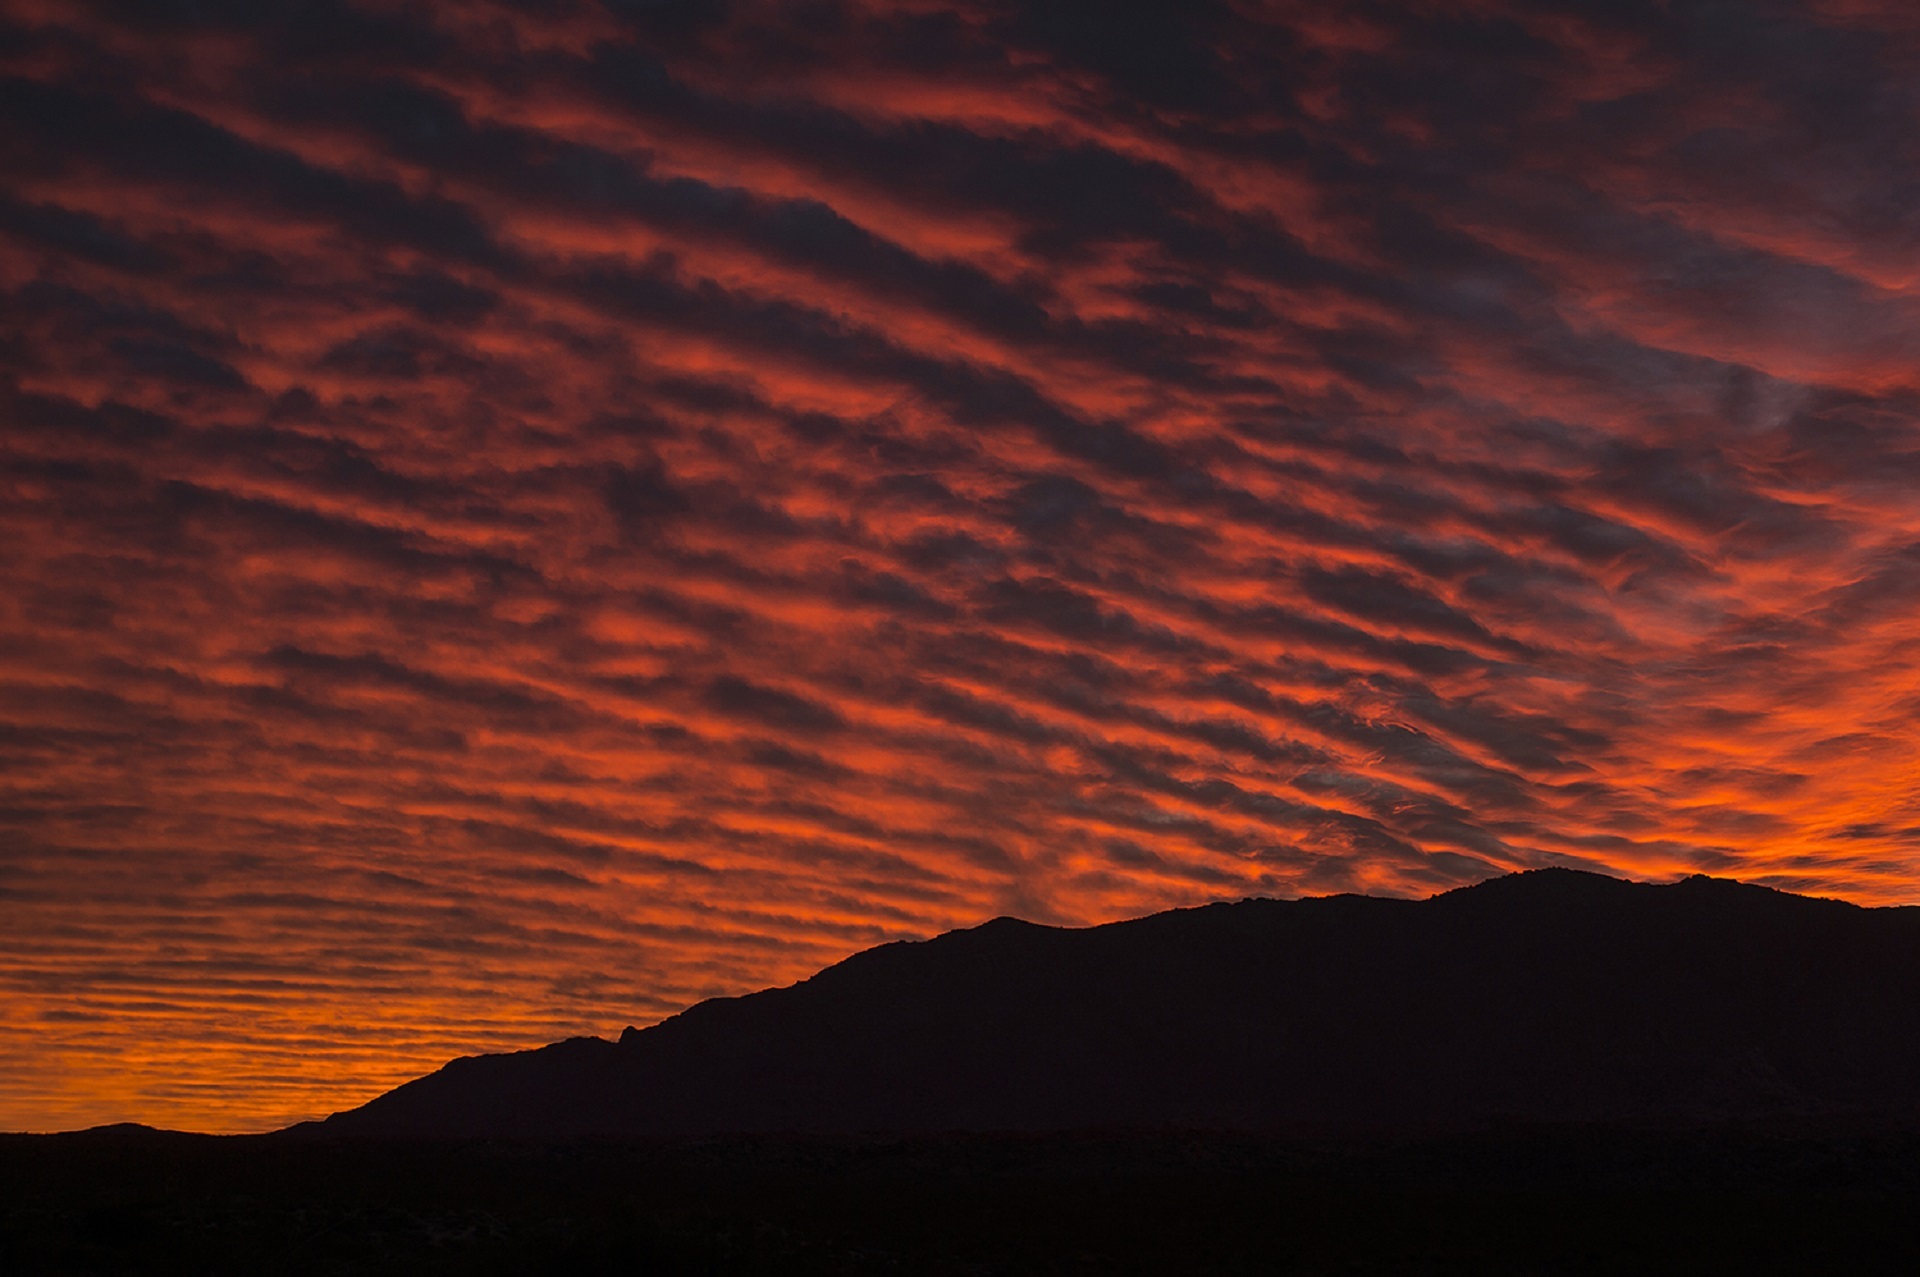
landscape, horizon, wilderness, silhouette, cloud, sky, sunrise, sunset, morning, desert, dawn, atmosphere, dusk, evening, reflection, scenic, usa, darkness, colorful, california, hills, clouds, afterglow, joshua tree national park, red sky at morning